Matabeleland South Volleyball Association

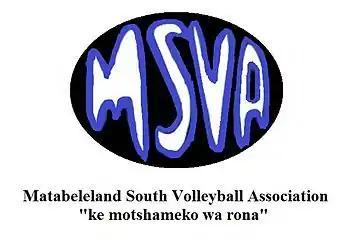
MSVA Logo 2014-2023

The MSVA has been active since its formation by organising club volleyball tournaments. Of note is the MSVA League that was created in November 2013 and resumed in 2014. In its tenth season running, the league has featured so far, teams as follows but not all in one season; Izihlobo, JM Nkomo Polytechnic, ZRP Gwanda, ZPCS Gwanda, Gwanda High, Gwanda Gvt, Gwanda Stalioans and Wolves, all from Gwanda town, Jessie Mine and JZ Moyo High School from West Nicholson, Filabusi Pirates, Filabusi Wildones and GSU Cavaliers of Gwanda State University from Filabusi, Plumtree and VJM Spartans from Plumtree, Mzingwane Vipers of Mzingwane High School in Esigodini, Matopo Dolphins from Matopo High School, Beitbridge Eagles from Beitbridge and Colleen Bawn from Colleen Bawn.